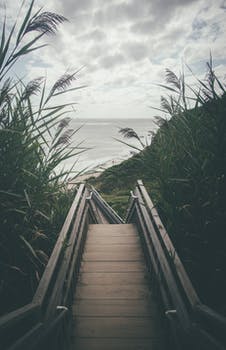
Label: No Watermark